Phototropism

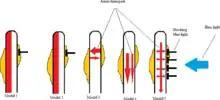
Five models showing how auxin is transported in the plant "Arabidopsis".

In the first model incoming light deactivates auxin on the light side of the plant allowing the shaded part to continue growing and eventually bend the plant over towards the light.